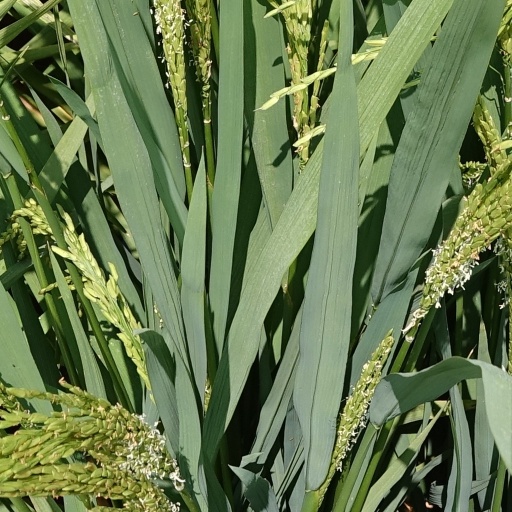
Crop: rice